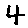
Label: 4